Billy's Band

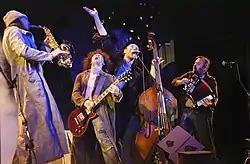

Billy’s Band is a Russian band from St. Petersburg playing blues, swing, jazz and rock. It was founded in 2001 by Billy Novick and Andrey Reznikov. They have 5 studio, 3 live albums, 3 singles and several compilations. They have participated in major jazz festivals in the United States and Canada. The musicians describe their style as "romantic alcojazz". They are one of the few popular bands in Russia which practice the DIY model: releasing, distributing and advertising records and organising concerts and tours themselves and not signing a contract with a major record label or producer.